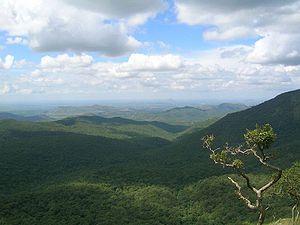
Le parc national de Mudumalai est situé dans l'État du Tamil Nadu en Inde.